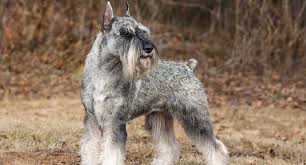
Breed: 232-n000089-giant_schnauzer